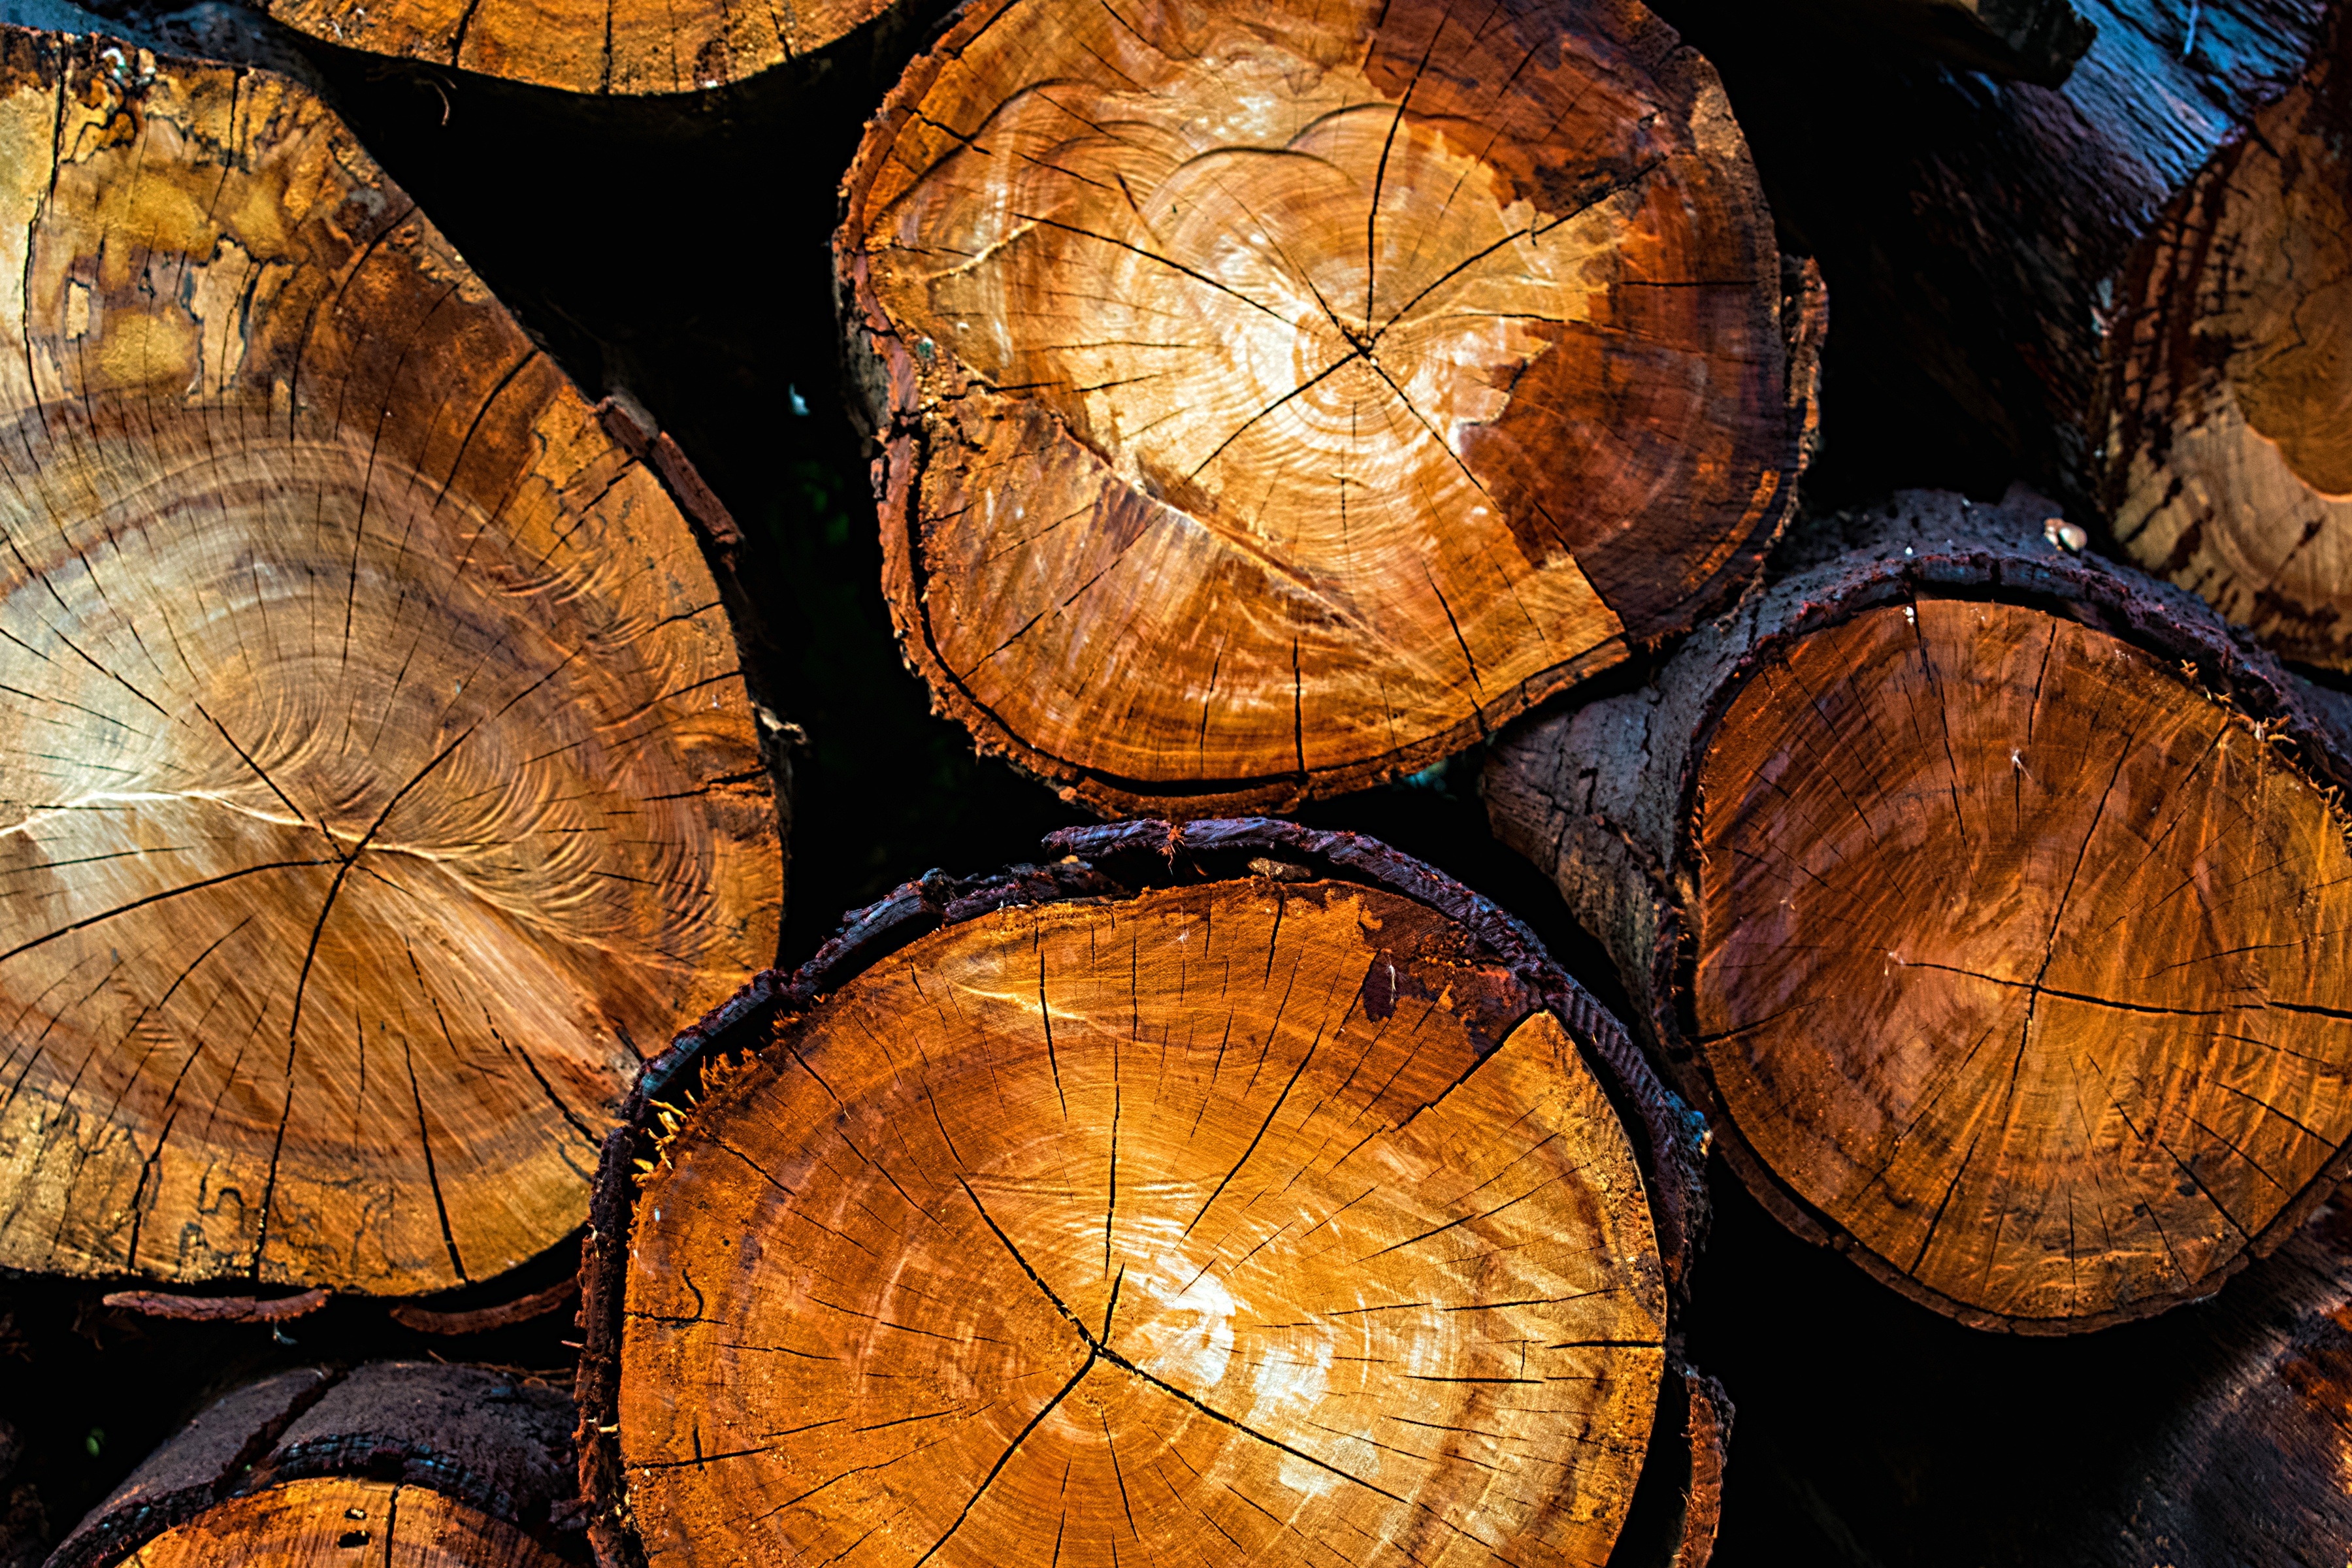
tree, wood, texture, leaf, trunk, log, food, produce, autumn, shell, coconut, dick, man made object, ancient history, woody plant